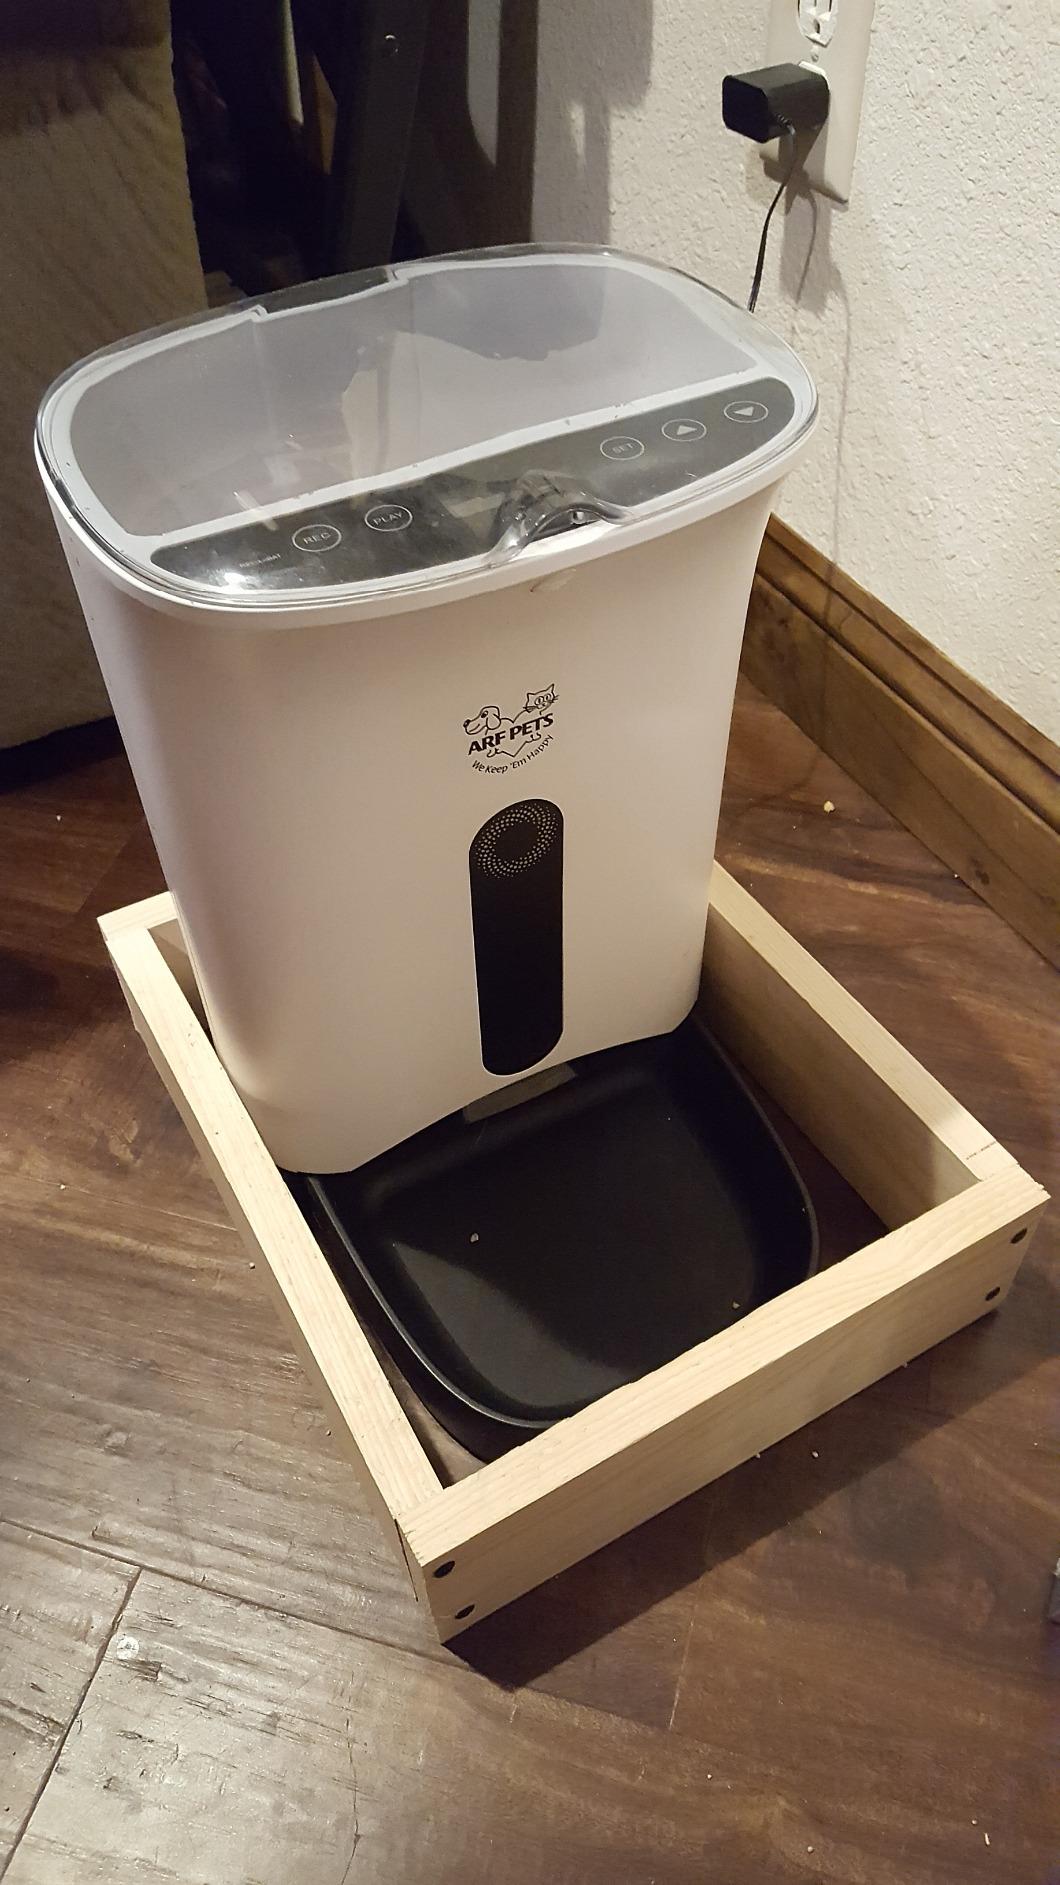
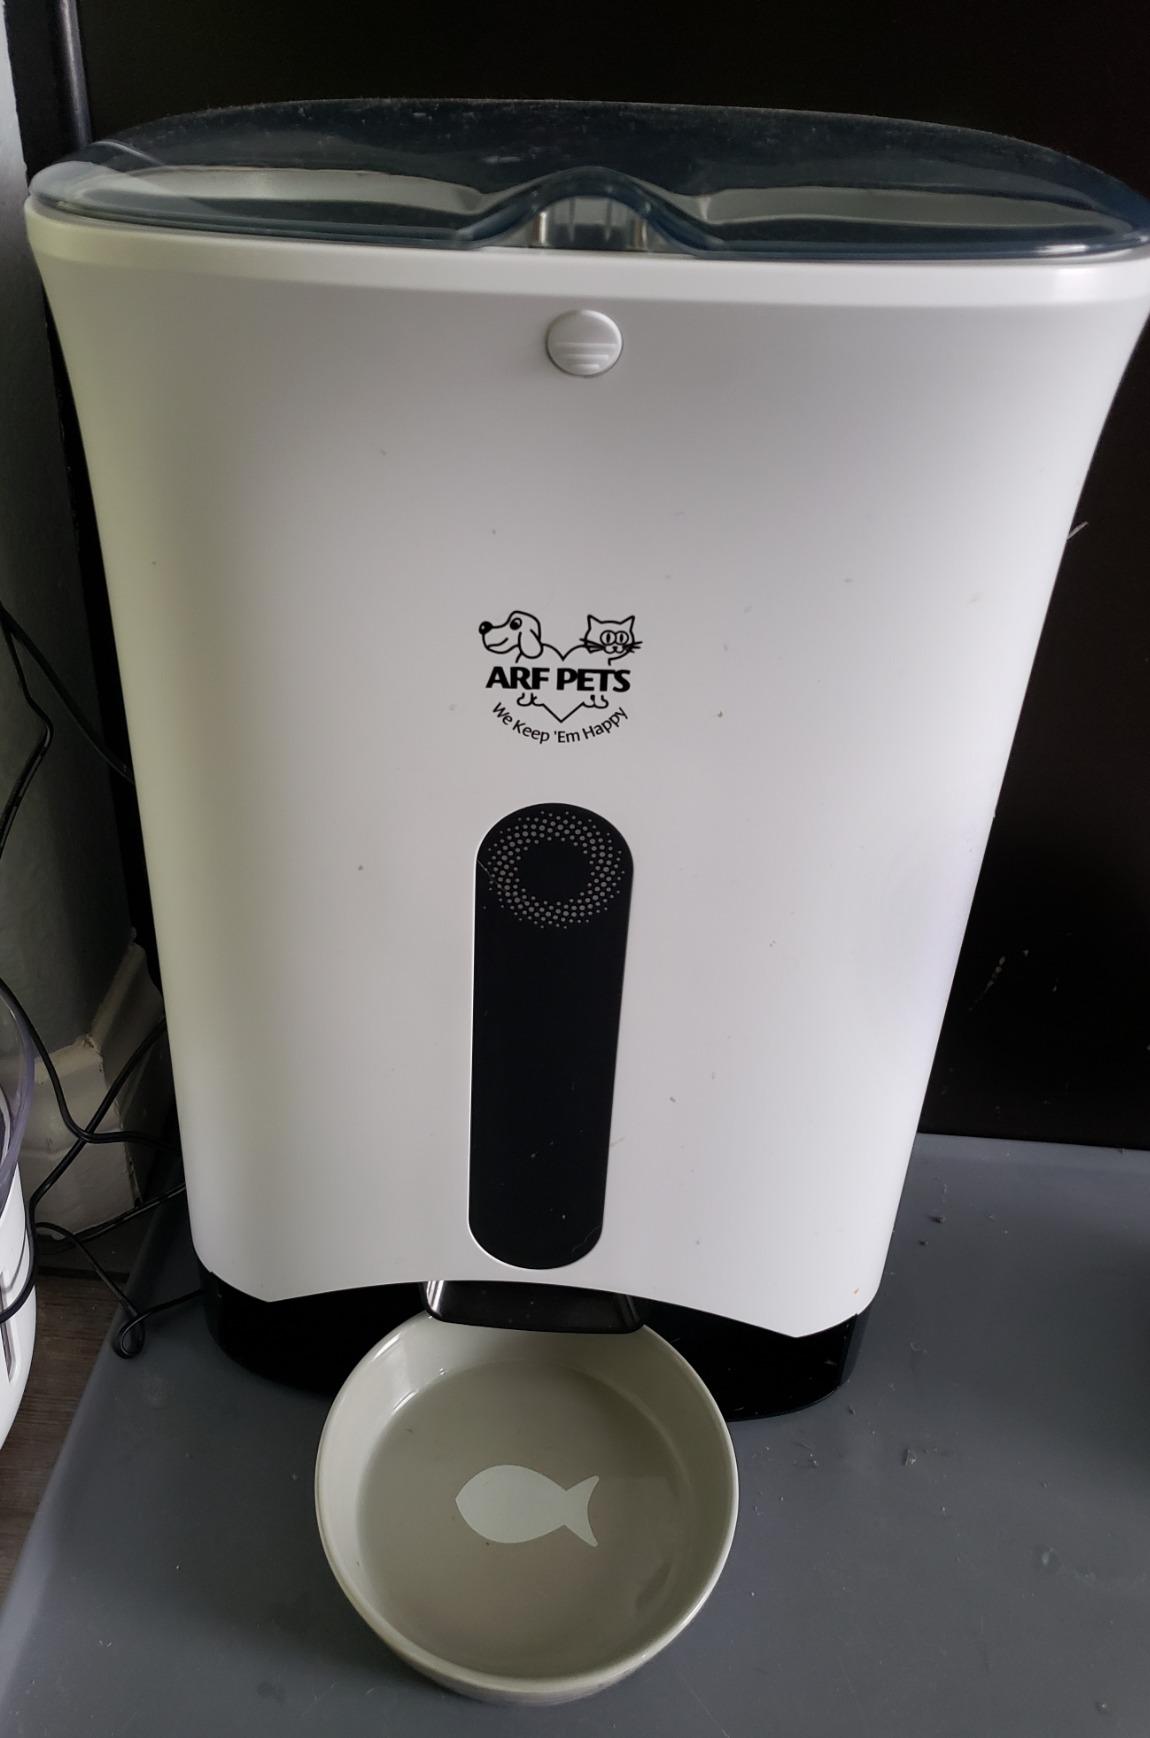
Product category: items_feeder
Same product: yes